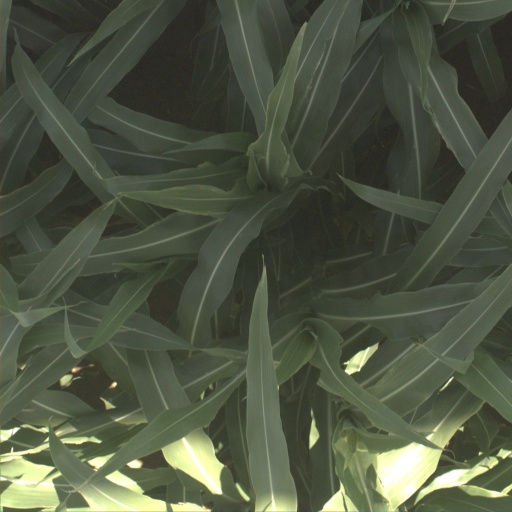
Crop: sorghum